Yairo Muñoz

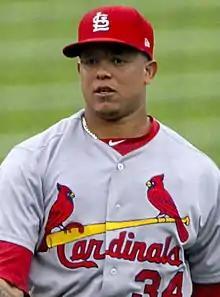
Muñoz with the St. Louis Cardinals in 2018

On December 14, 2017, the Athletics traded Muñoz and Max Schrock to the St. Louis Cardinals in exchange for Stephen Piscotty. During 2018 spring training, he competed for a spot on the Cardinals' Opening Day 25-man roster. After hitting .375/.423/.625 with 18 hits and three home runs, scoring 13 runs with 9 RBIs over 48 at-bats in spring training, the Cardinals chose Muñoz over Harrison Bader and Luke Voit for a spot on the Opening Day roster. During spring training, he played shortstop, center field, right field, and second base. Manager Mike Matheny said on Muñoz's varied skills, "“I haven’t seen anyone whose two primary positions are center field and shortstop.”